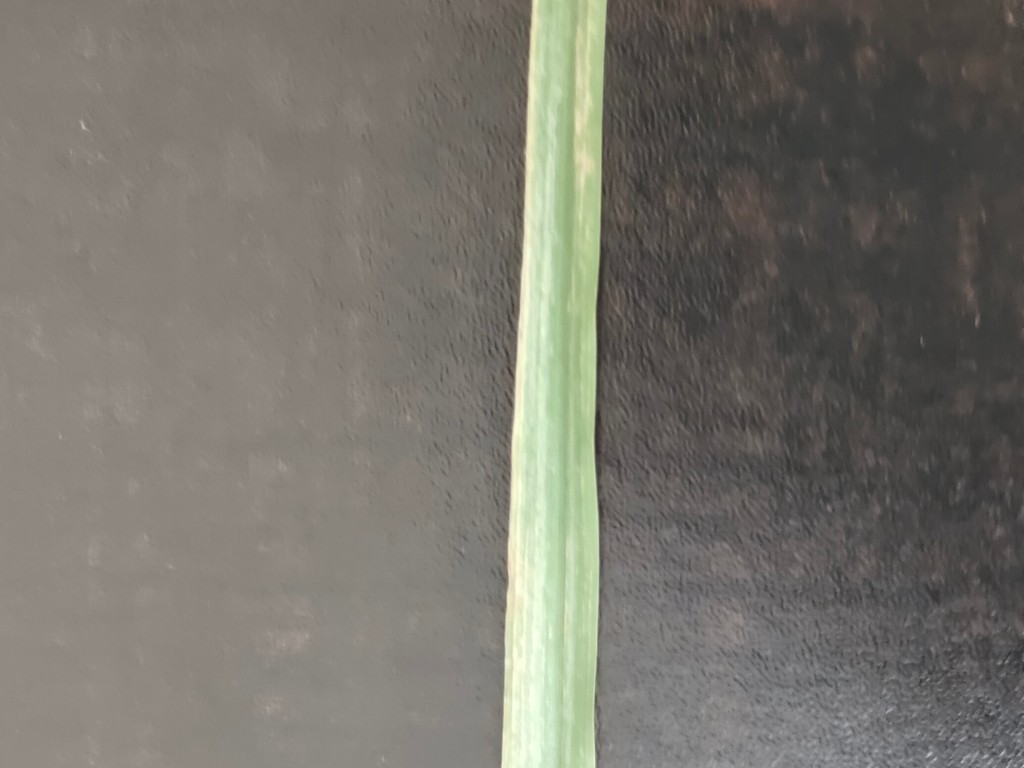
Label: Unhealthy